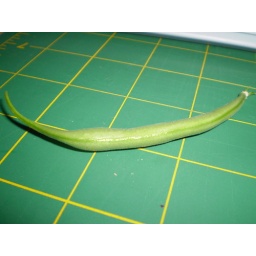
big surprise when it sprouted and now have had 2 off our little bean plant in the window